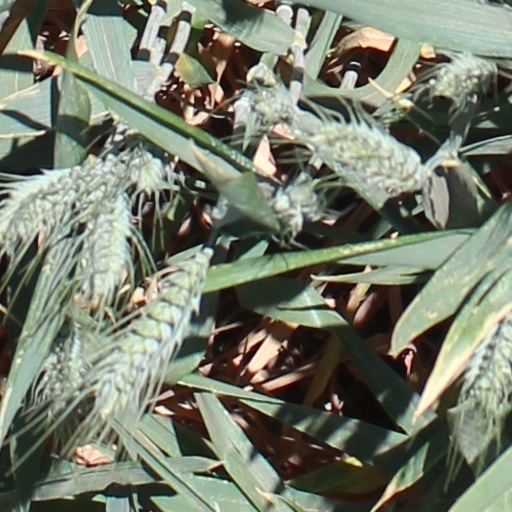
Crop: wheat